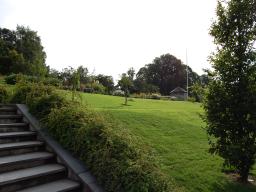
Label: Background_without_leaves